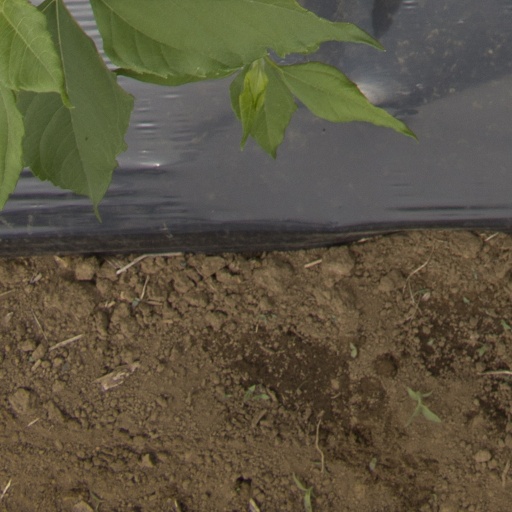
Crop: Jerusalem artichoke